Carmen Pomiès

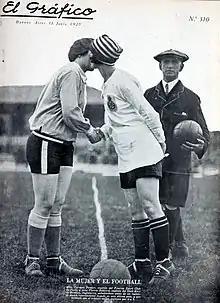
A cover of "El Gráfico" magazine depicts Pomiès, left, kissing Florrie Redford before a match in 1925.

Pomiès joined Fémina Sport, a women's association football club, upon its creation in 1918 and played centre-back. After Fémina won its first French championship against a club named Academia, she was named to a combined French national team of players from Fémina, En Avant, and Les Sportives for its first international tour in 1920. The French team travelled to England to face Dick, Kerr Ladies across a five-match series, where it won one match, drew another, and lost two. One of the matches, France's sole win of the tour, on 6 May 1920 was the first international women's match played at Stamford Bridge.